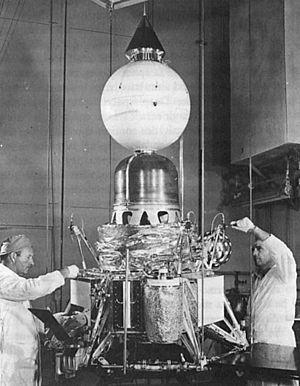
Ranger 5 est un sonde lunaire du programme Ranger de la NASA conçu pour transmettre des images de la surface lunaire à des stations terriennes durant 10 minutes avant l'impact sur la Lune, et de poser durement une capsule avec un sismomètre sur la Lune, recueillir des données sur les rayons gamma durant le vol, étudier la réflectivité de la surface lunaire et pour poursuivre les essais du programme Ranger. Celui-ci a pour but le développement de véhicules spatiaux lunaires et interplanétaires. En raison d'un dysfonctionnement inconnu, le véhicule spatial manque d'énergie électrique et cesse ses activités. Il passe à 725 km de la Lune.